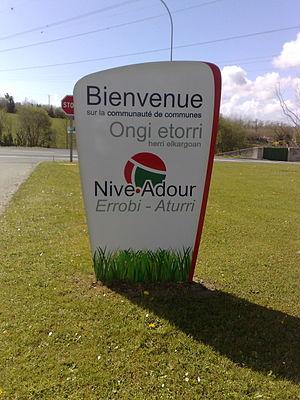
Urt est une commune française, située dans le département des Pyrénées-Atlantiques en région Nouvelle-Aquitaine. Le village est proche de la frontière floue du Pays basque et de la Gascogne.
La communauté de communes Nive-Adour est une ancienne communauté de communes française, située dans le département des Pyrénées-Atlantiques et la région Nouvelle-Aquitaine. Elle était composée de six communes : Lahonce, Mouguerre, Saint-Pierre-d'Irube, Urcuit, Urt et Villefranque.